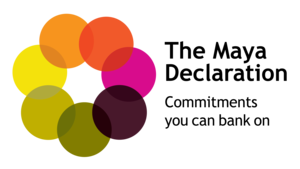
La déclaration de Maya est un ensemble de principes en matière de développement de politiques d'inclusion financière. Elle a été formulée par un groupe d'institutions de pays en développement, au cours du "Global Policy Forum" de l'Alliance pour l'Inclusion Financière qui s'est tenue au Mexique en 2011.